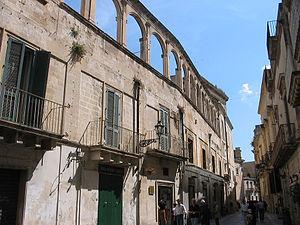
Lecce est une ville italienne d'environ 95 140 habitants, capitale de la province de même nom dans les Pouilles, dans le sud de l'Italie.